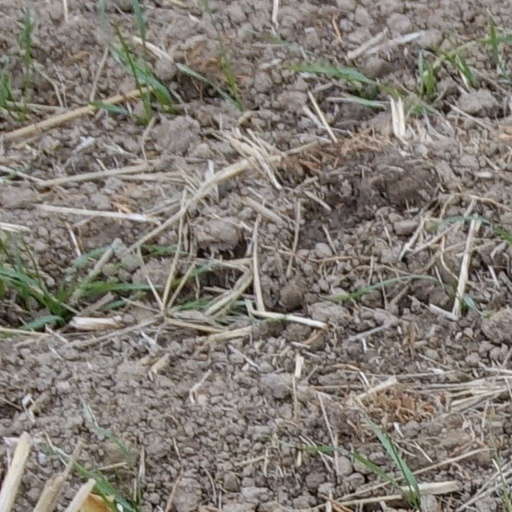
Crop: wheat